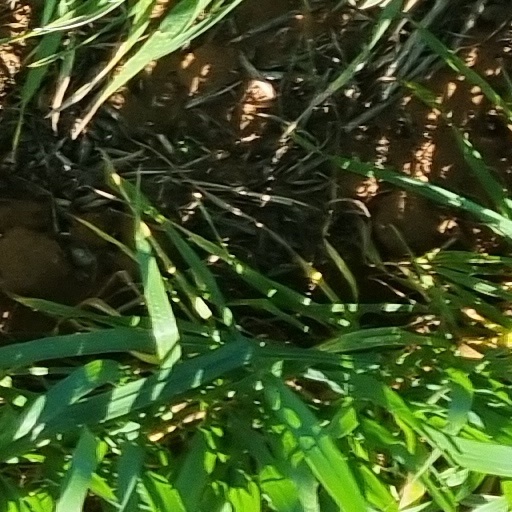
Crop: wheat